Portuguese in Belgium

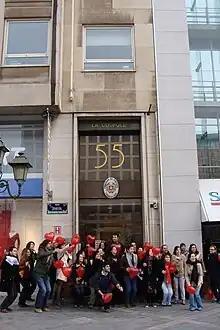
Portuguese in front of their Embassy in Brussels.

In 1978 an "Agreement between the Portuguese Government and the Belgian Government Regarding the Living and Working Conditions, Vocational Training, and Social and Cultural Promotion of Portuguese Workers and Their Family Members Residing in Belgium" was signed between the two countries.